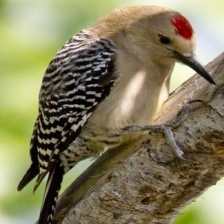
Species: GILA WOODPECKER
Scientific name: MELANERPES UROPYGIALIS